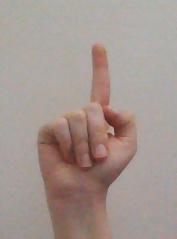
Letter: bb